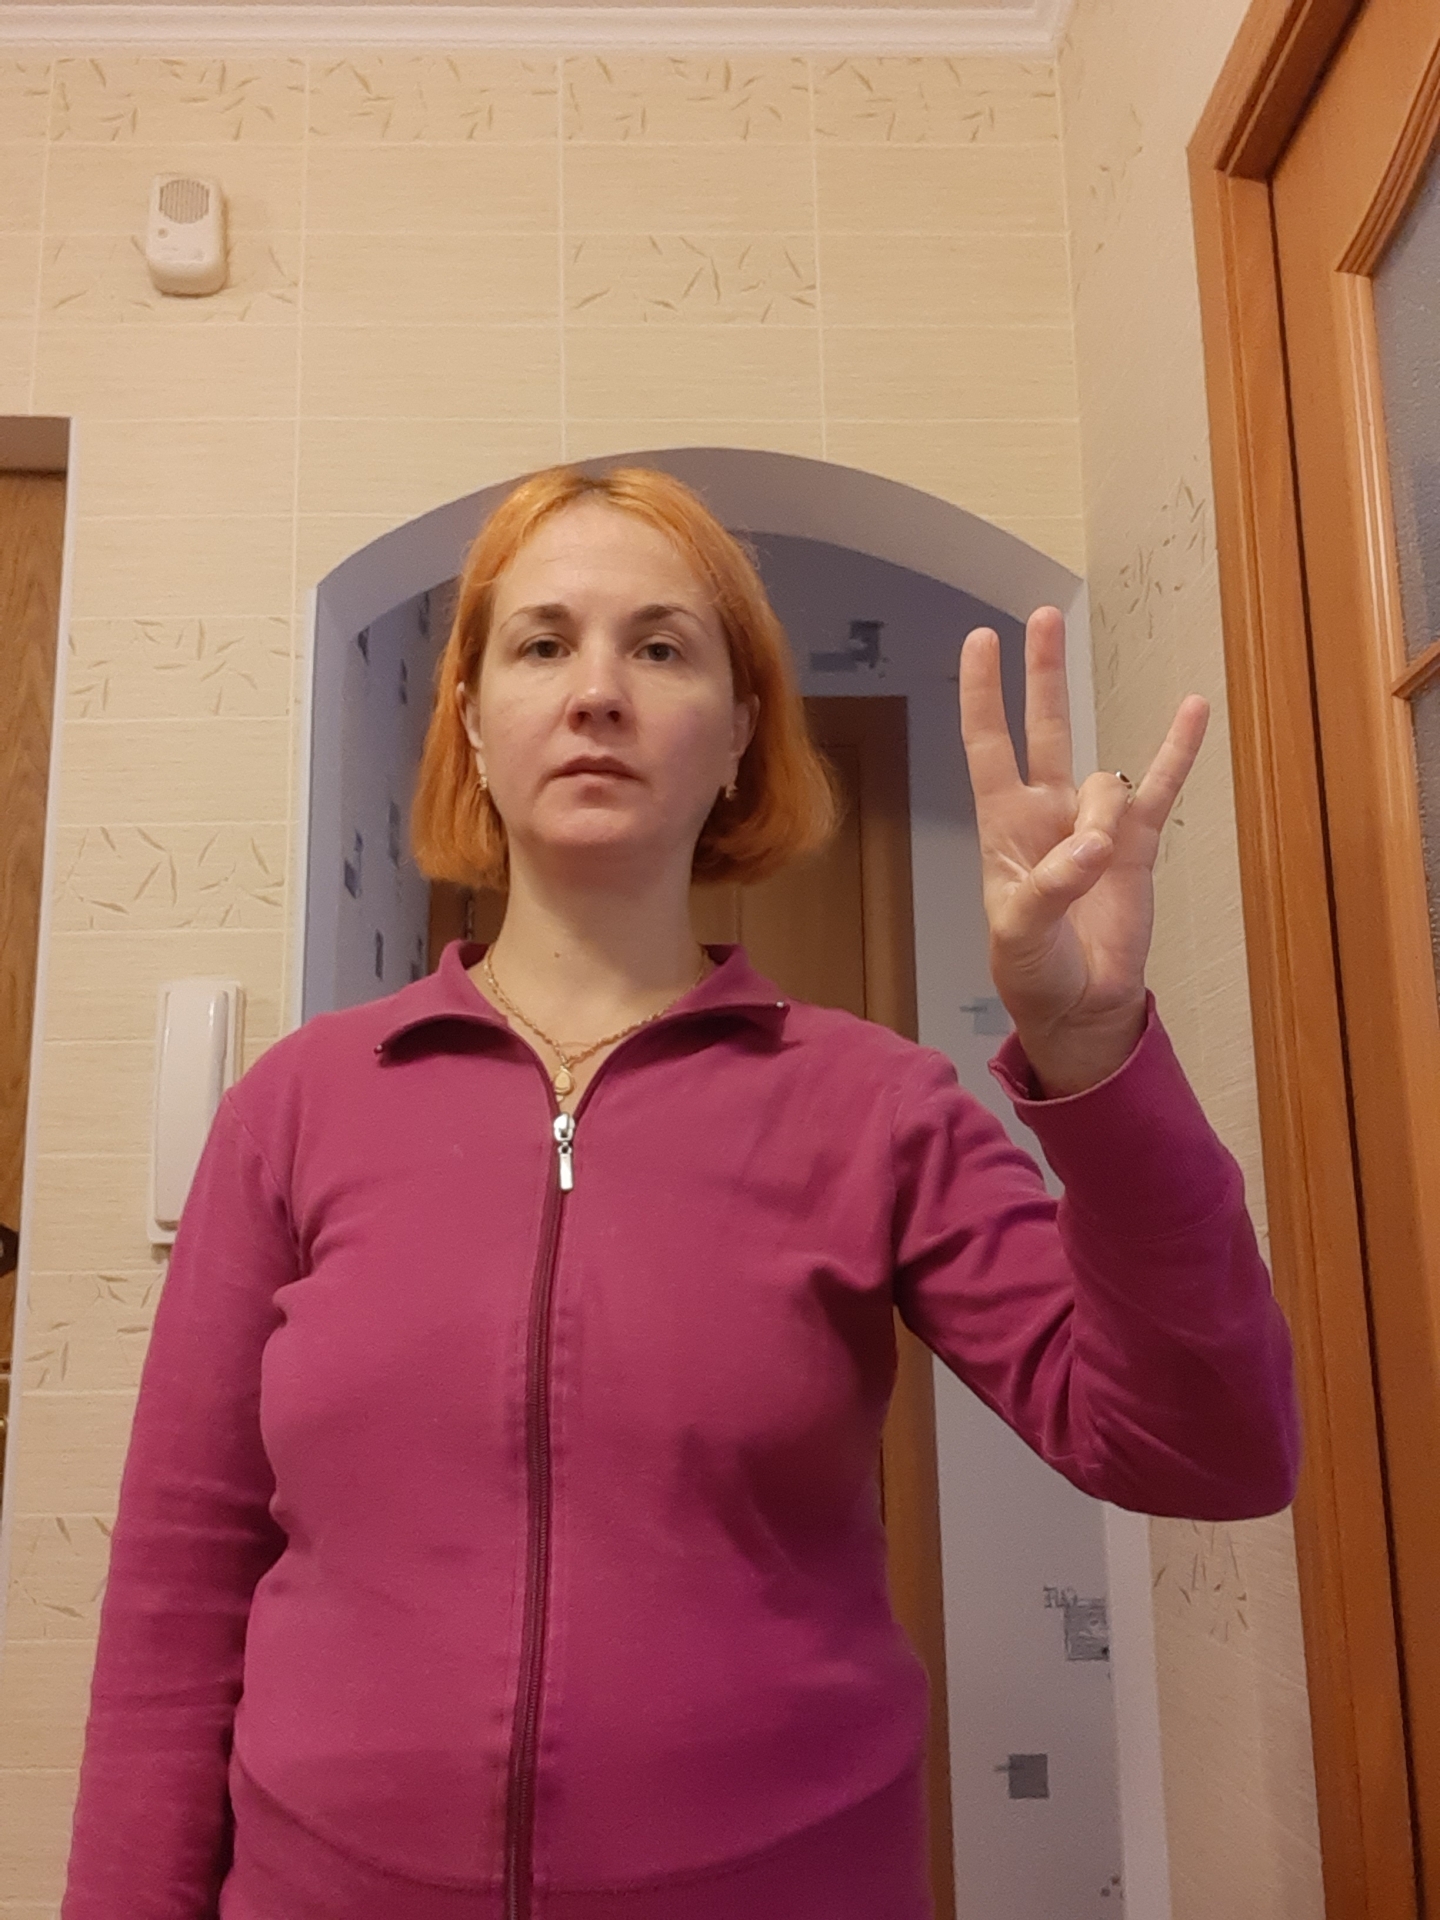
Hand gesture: three3